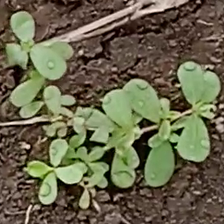
Weed species: Sicklepod_(Senna obtusifolia)